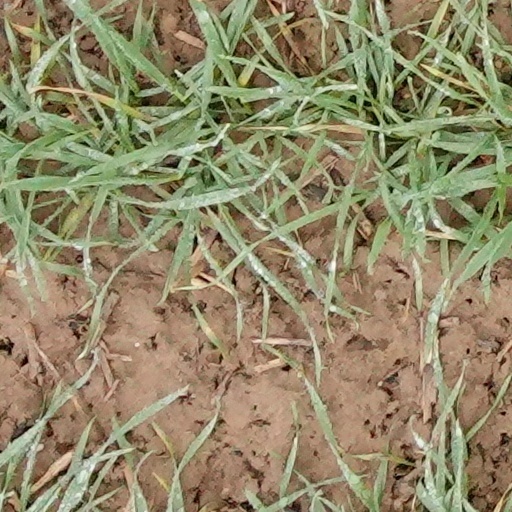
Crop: wheat